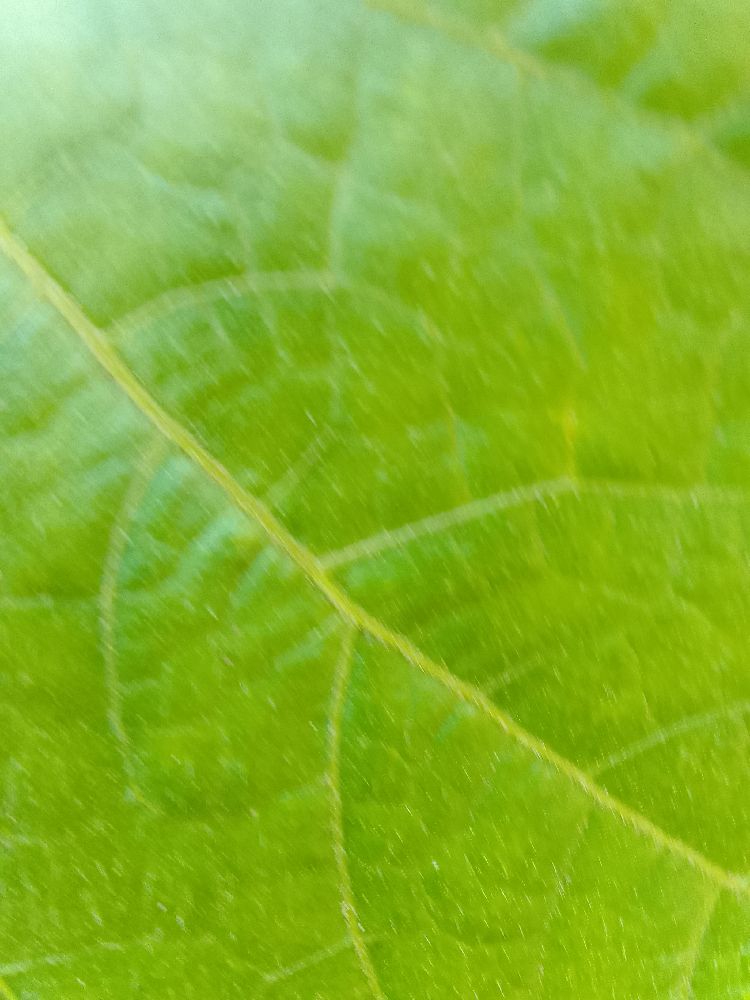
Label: healthy